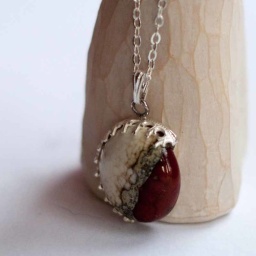
glass cabochon set in silver on a trace chain